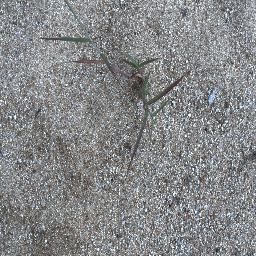
Label: negative